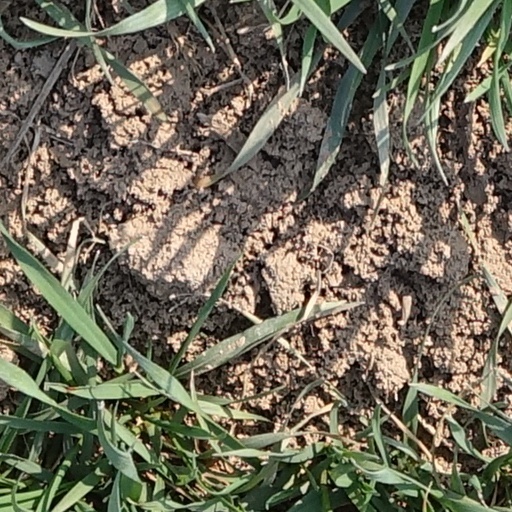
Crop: wheat